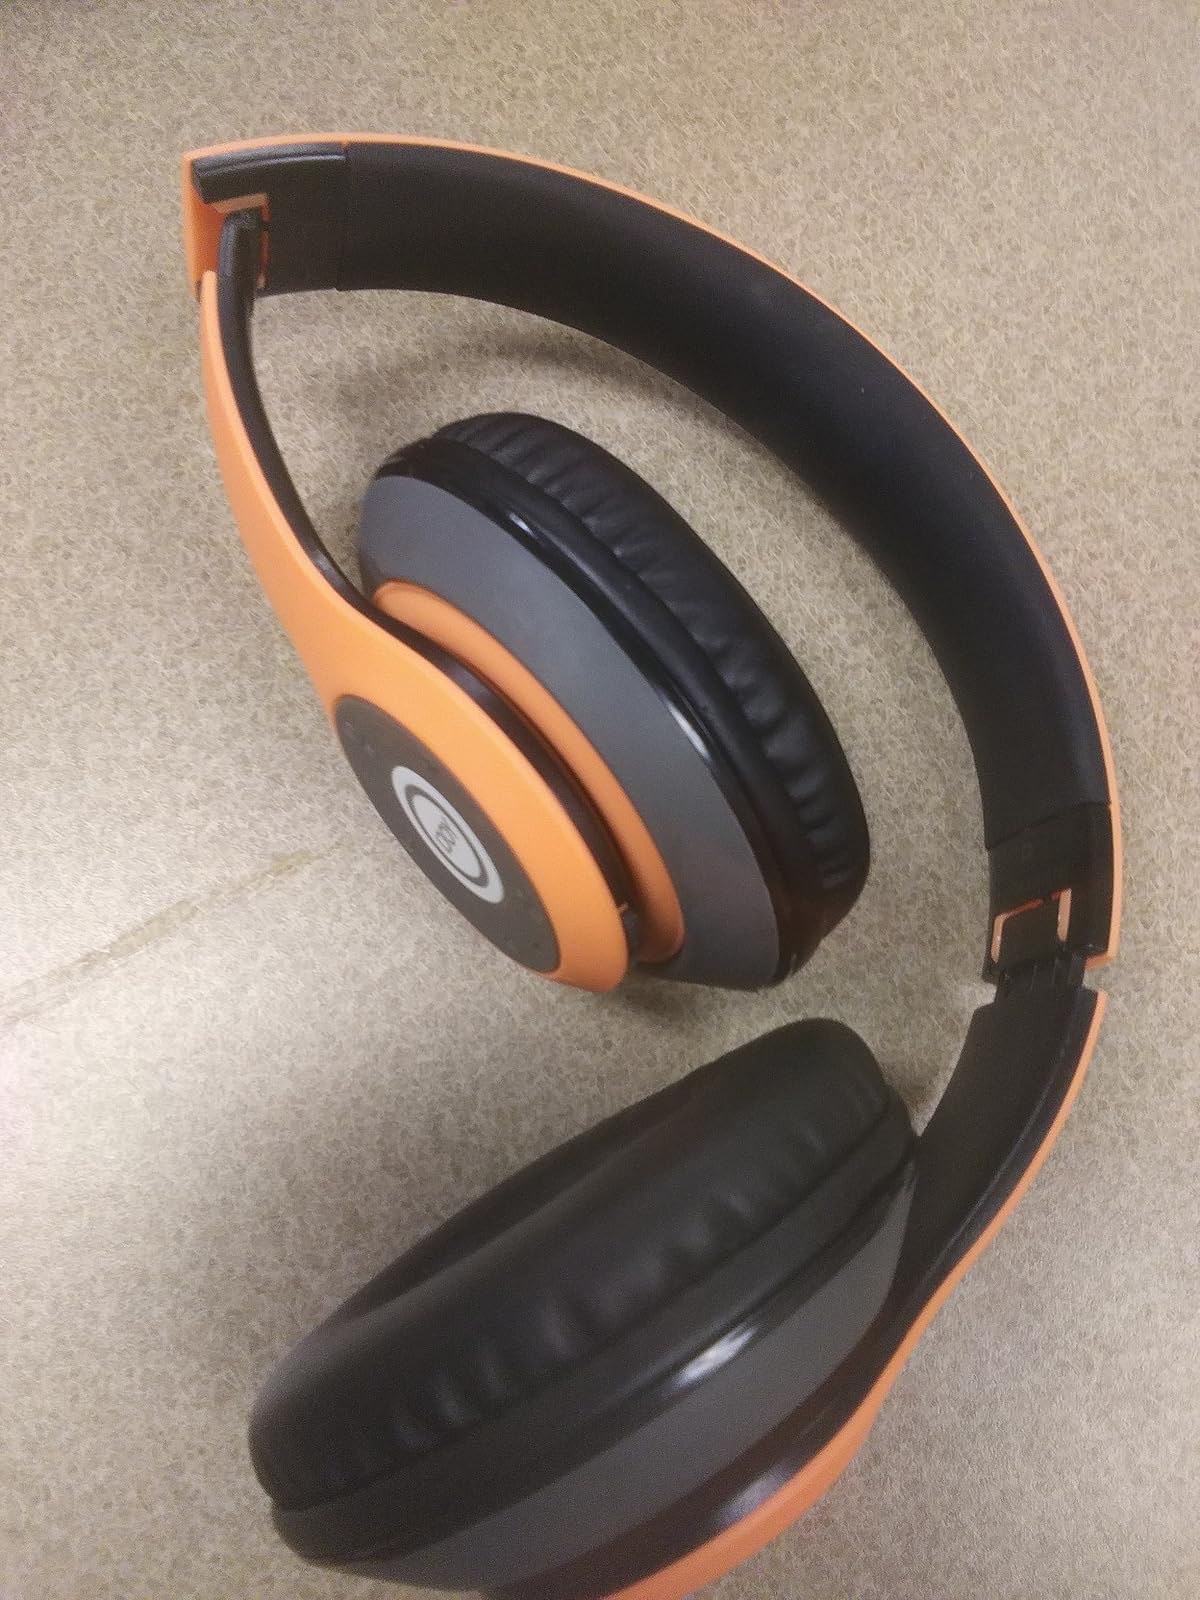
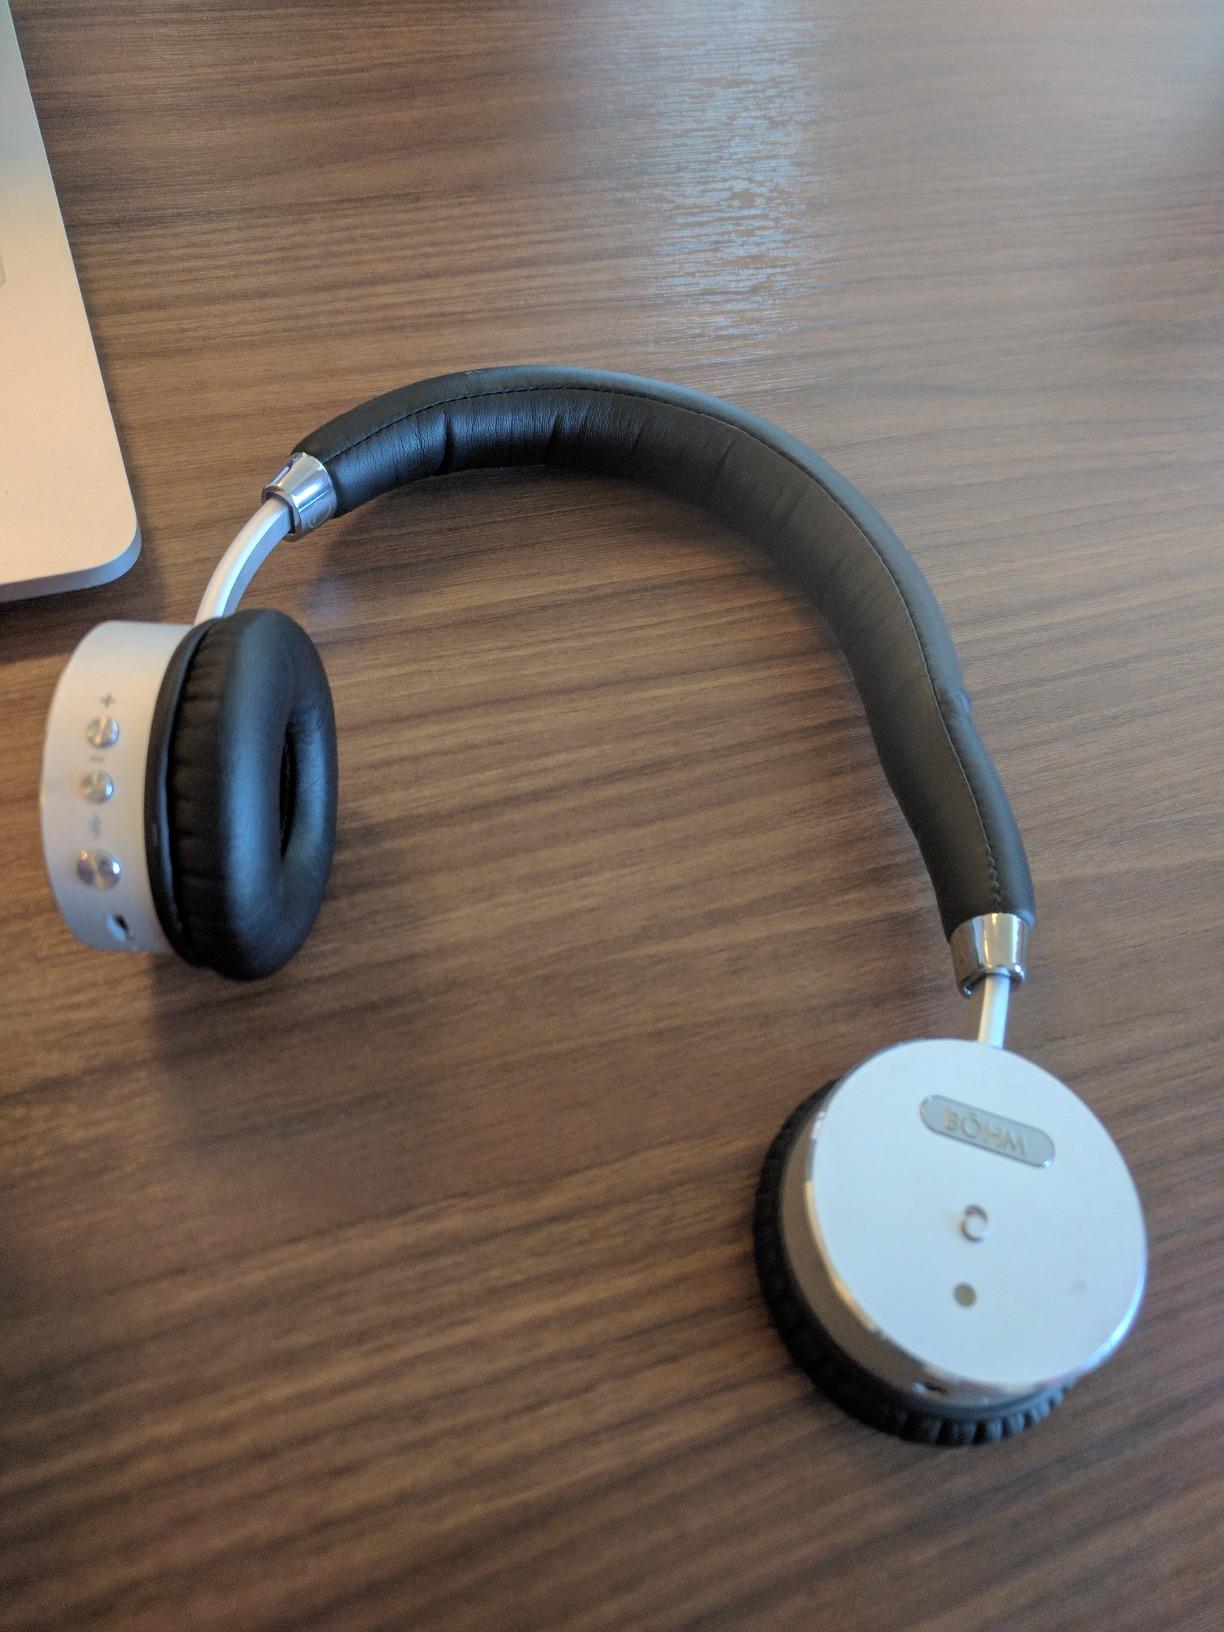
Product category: headphones
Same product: no